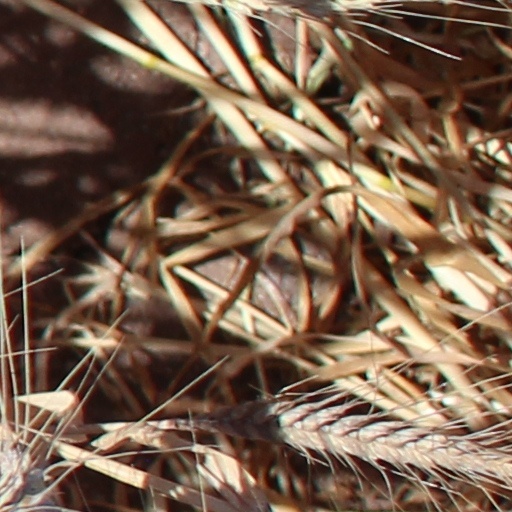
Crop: wheat